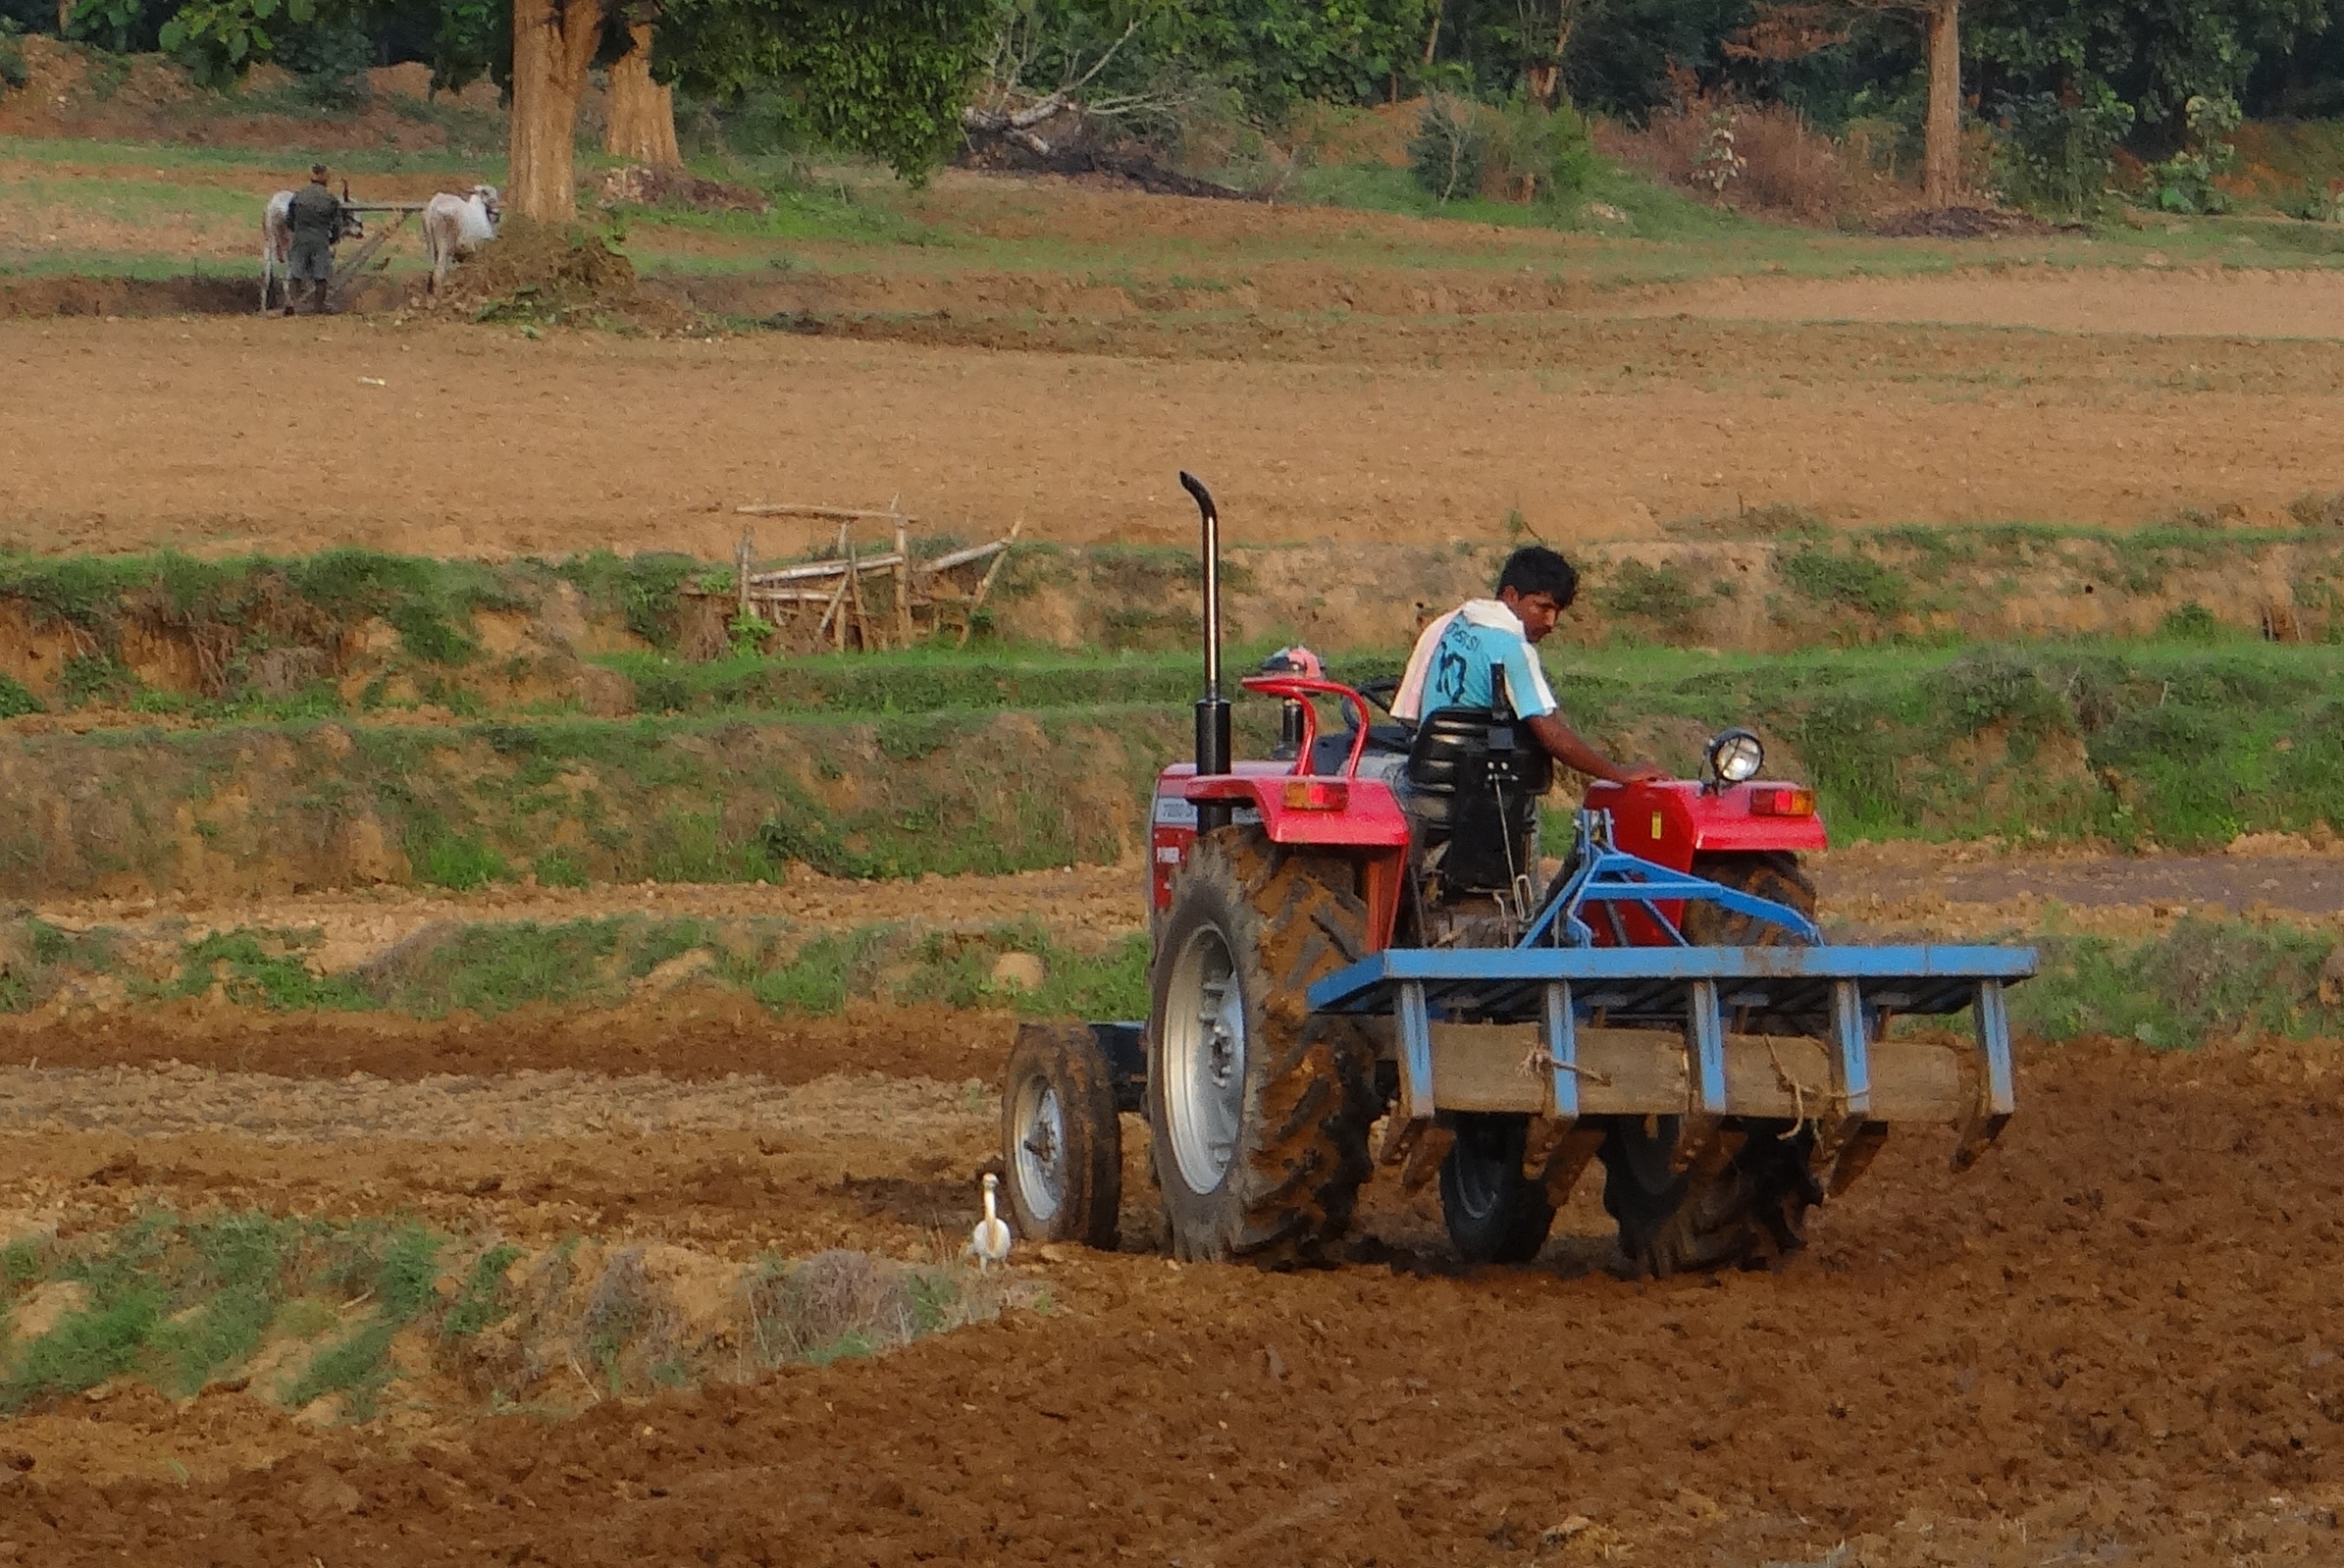
tractor, field, farm, vehicle, equipment, mud, soil, agriculture, india, plough, karnataka, rural area, tiller, agricultural machinery, tilling, off roading